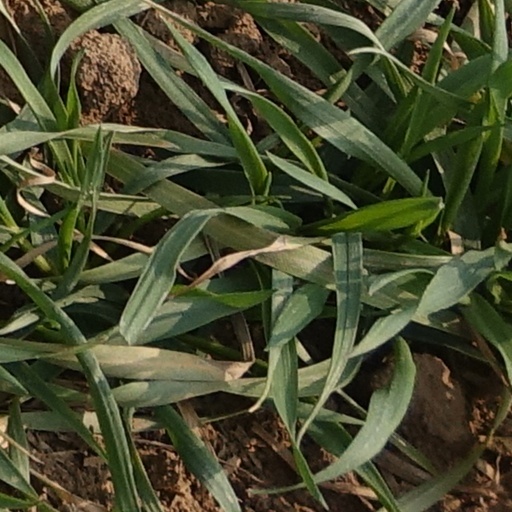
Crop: wheat